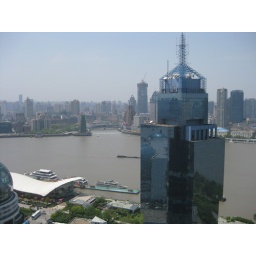
You may find yourself in that mirror building